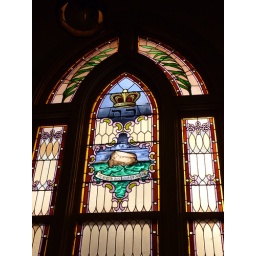
Stained glass window in Mickve Israel synagogue